Jean Wiener

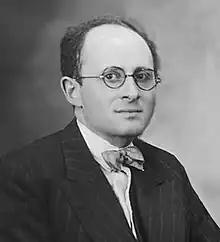
Jean Wiener, 1927

Jean Wiener (or Wiéner) (19 March 1896, 14th arrondissement of Paris – 8 June 1982, Paris) was a French pianist and composer.